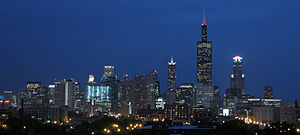
USA / Demografi / Største byer
Chicago
Amerikas Forenede Stater, på dansk normalt omtalt som USA, er en demokratisk forbundsrepublik, der består af 50 delstater, et føderalt distrikt og 14 territorier. De 48 af delstaterne og Washington DC ligger som et samlet landområde i det centrale Nordamerika, afgrænset på hver side af henholdsvis Atlanterhavet og Stillehavet og grænsende til Canada mod nord og Mexico mod syd. Delstaten Alaska ligger i det nordvestlige hjørne af Nordamerika med Canada mod øst og Rusland mod vest på den anden side af Beringstrædet, og midt i Stillehavet ligger delstaten Hawaii.